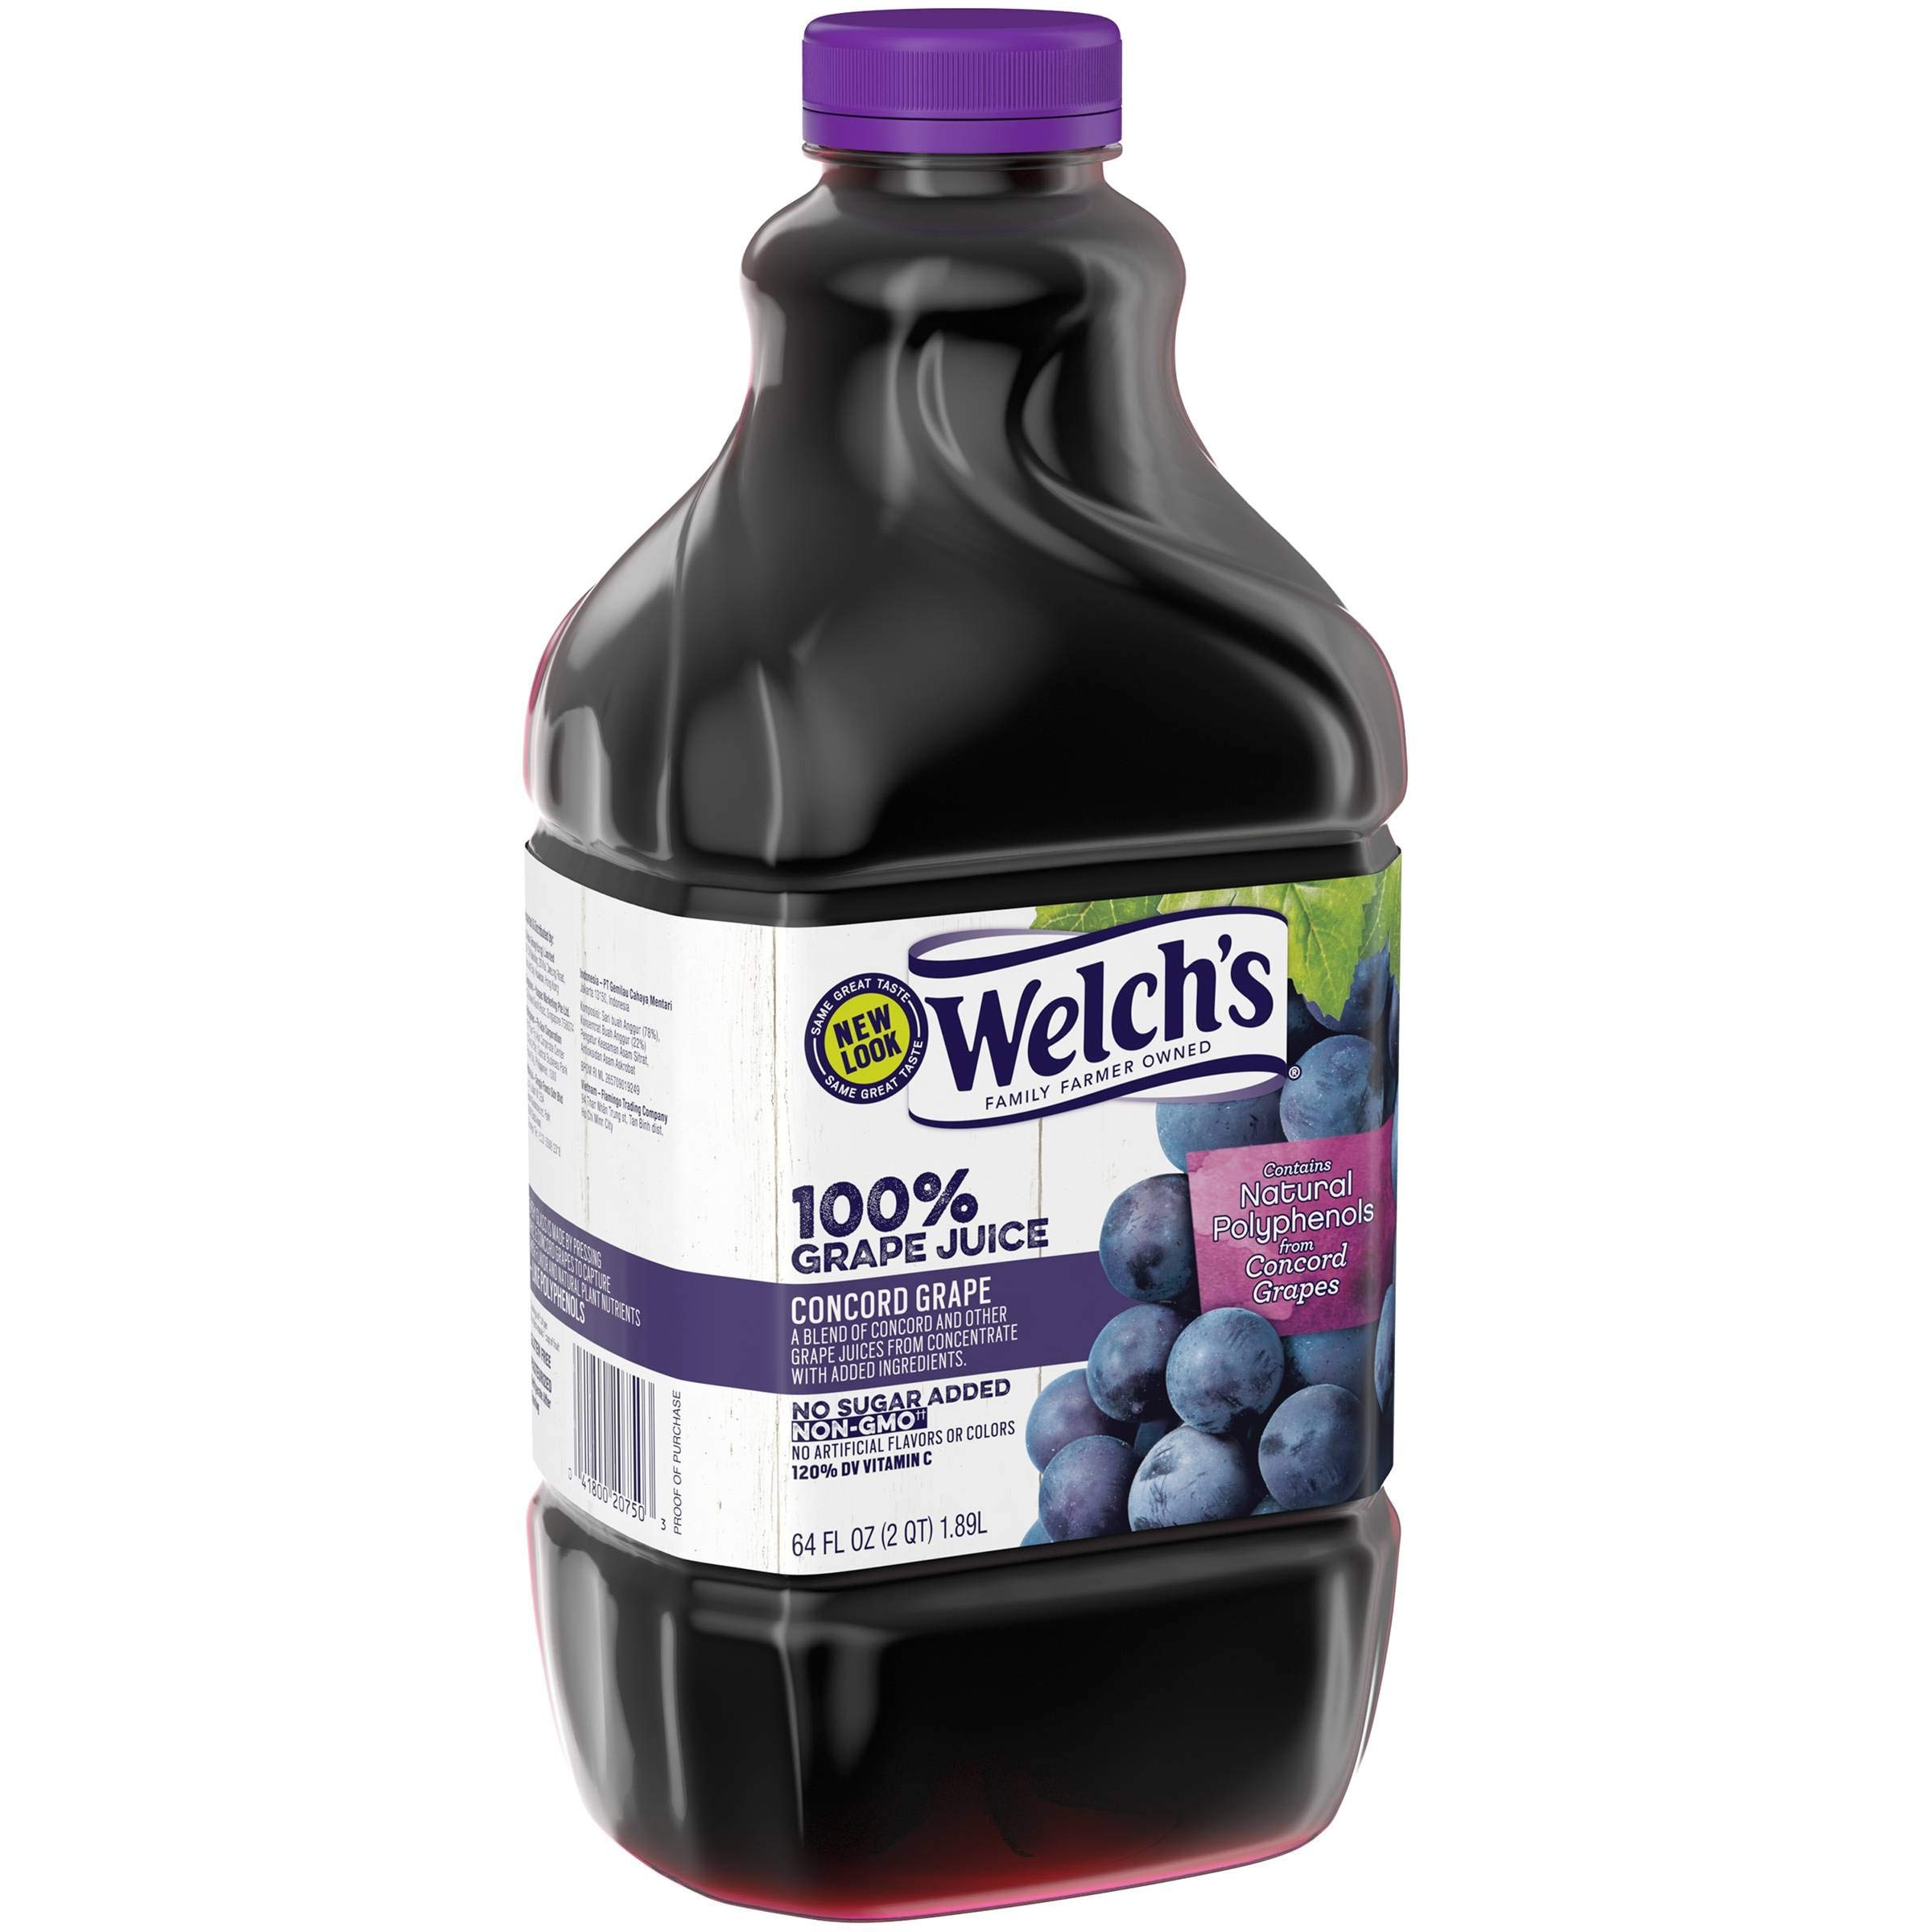
Item Name: Welch's 100% Juice, Concord Grape, No Sugar Added, 64 Ounce Bottles (Pack of 8)
Bullet Point 1: 100% GREAT TASTE – Welch’s 100% Grape Juice delivers the bold, delicious taste of Concord grapes in every glass
Bullet Point 2: GOODNESS YOU CAN COUNT ON – No Sugar Added, 2 servings of fruit per 8oz serving, Non-GMO, 120% Daily Value of Vitamin C per 8oz, no artificial colors, flavors, or preservatives
Bullet Point 3: SUPPORTS HEALTHY HEARTS – Welch’s 100% Grape Juice is made with the Concord grape, an original American super fruit that helps support a healthy heart. Thanks to the Concord grape, Welch’s 100% Grape Juice provides many of the same heart health benefits as red wine.
Bullet Point 4: FAMILY FARMER GROWN FROM A BRAND YOU CAN TRUST – made with USA grown grapes straight from the vineyards of Welch’s 900 small family farmers. Since 1869, our farmer’s put passion into growing the grapes that make Welch’s products taste so uniquely delicious!
Bullet Point 5: 100% of Welch’s profits go to our small Family Farmer Owners
Value: 512.0
Unit: Fl Oz

Price: 5.49